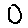
Label: 0